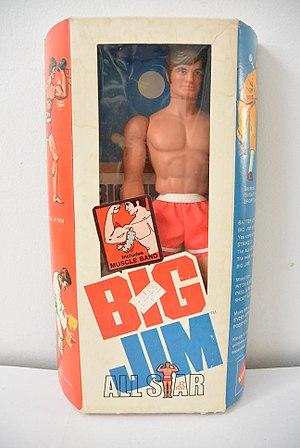
Big Jim est une série de poupées pour garçon, produit par Mattel entre 1972 et 1986.